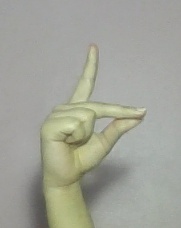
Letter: ta